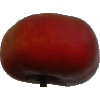
Label: Nectarine Flat 1